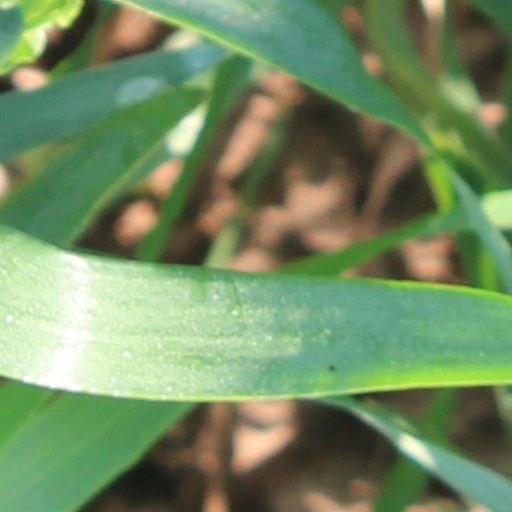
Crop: wheat